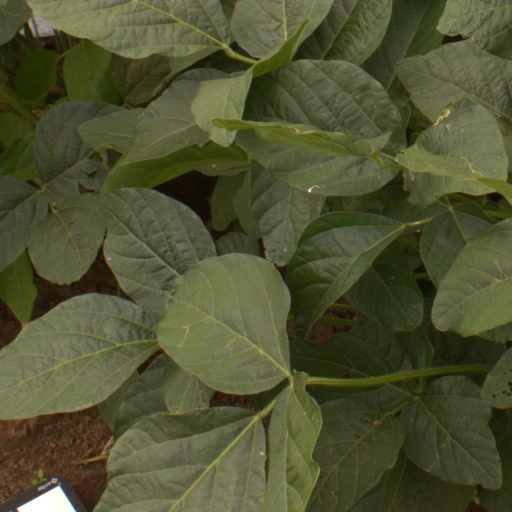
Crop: soybean